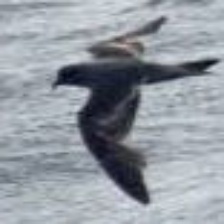
Species: ASHY STORM PETREL
Scientific name: OCEANODROMA HOMOCHROA